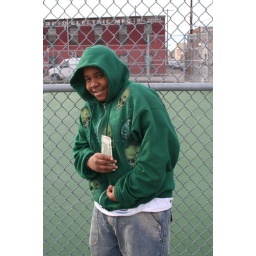
boy in green at recreation ball court